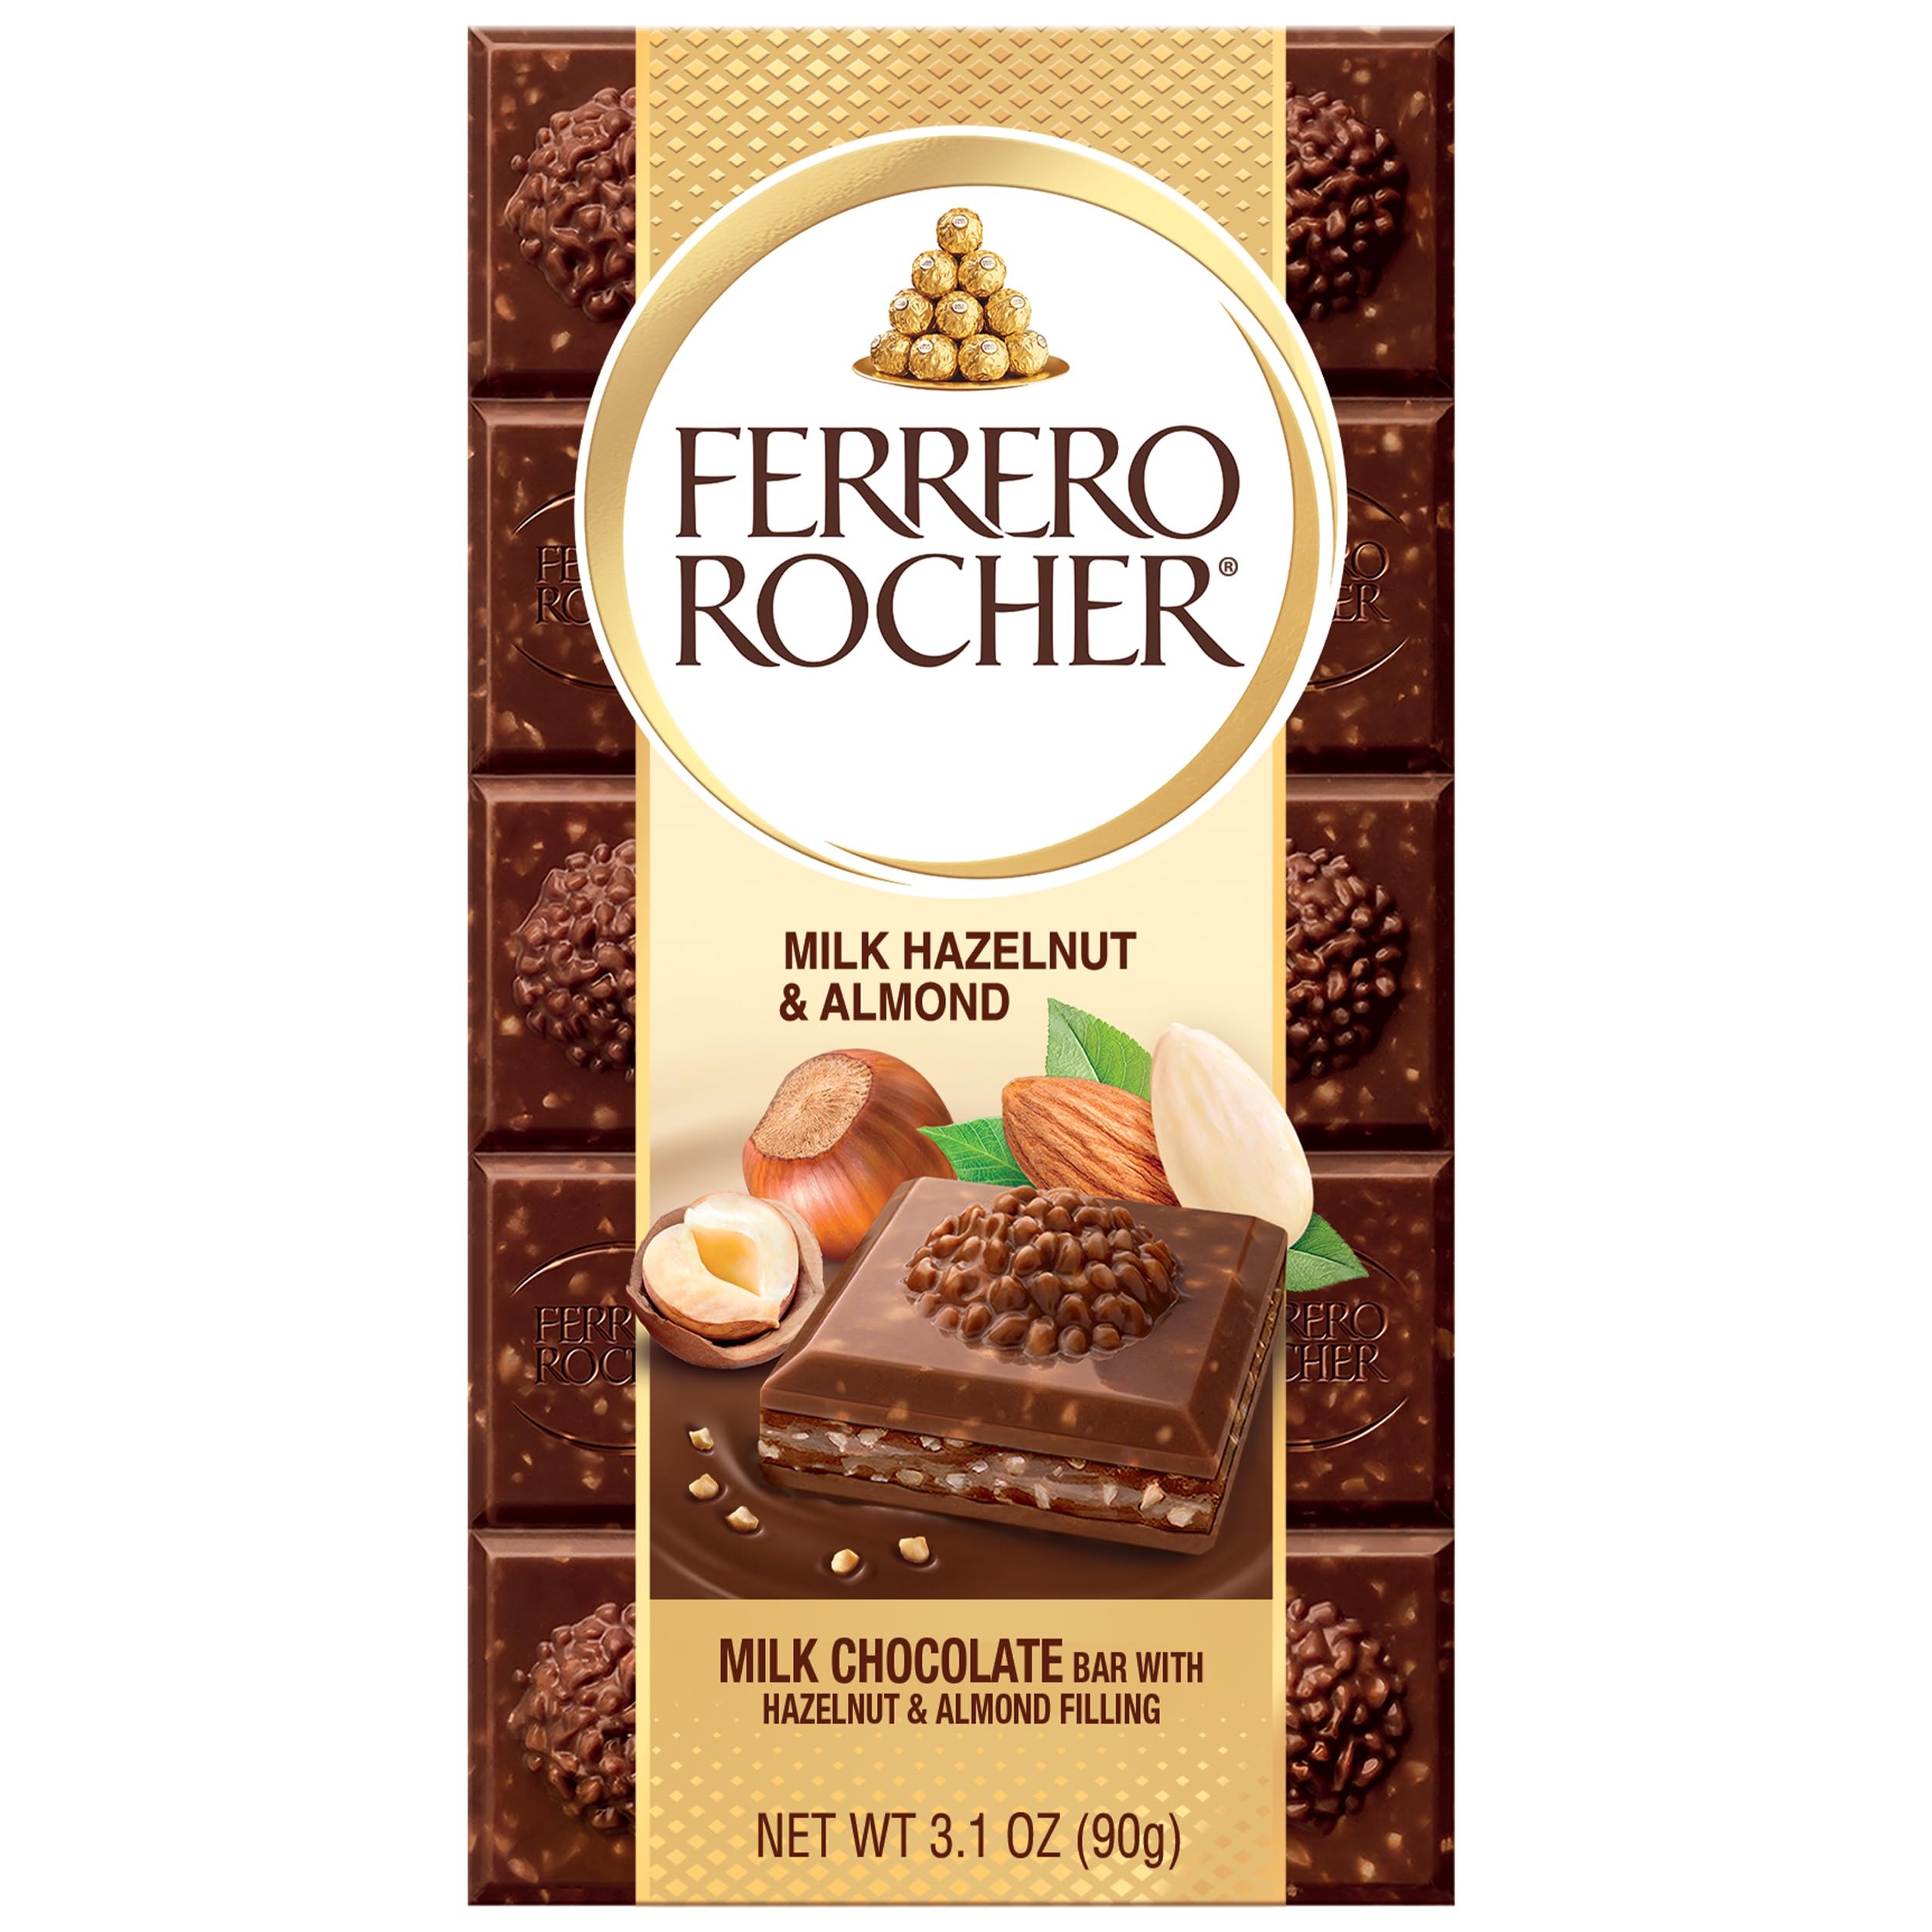
Item Name: Ferrero Rocher Premium Chocolate Bar, Milk Chocolate Hazelnut & Almond, ​3.1 oz
Bullet Point: Ferrero Rocher Premium Chocolate Bar, Milk Chocolate Hazelnut & Almond, ​3.1 oz
Value: 3.1
Unit: Ounce

Price: 4.19